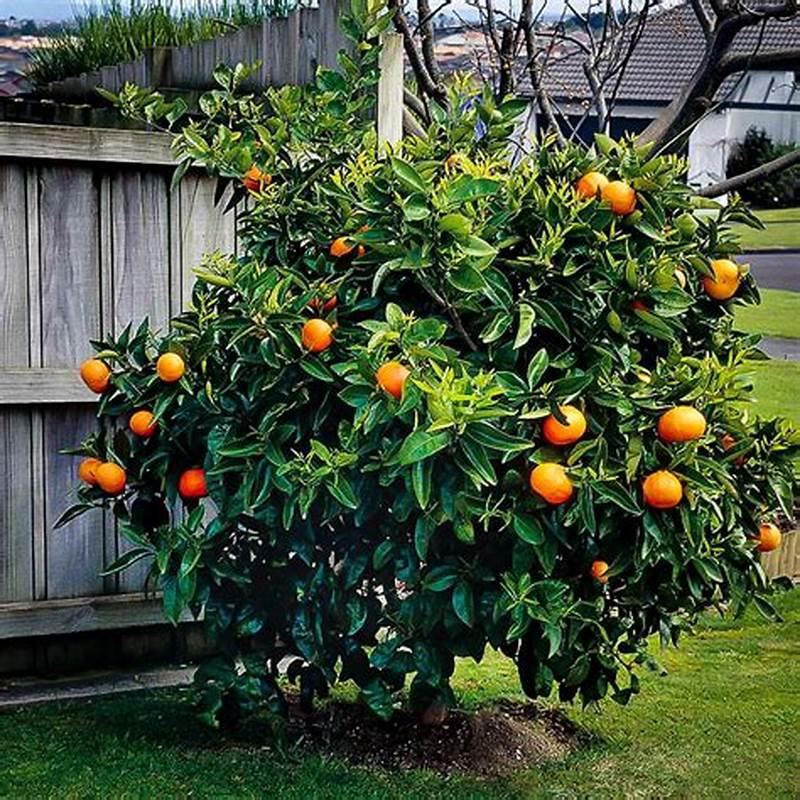
Hii ni aina moja ya ukulima. Maji husambazwa katika shamba hili kutumia chombo hiki. Mimea ambayo hupandwa kutumia aina hii ya ukulima huwa na mazao mengi.